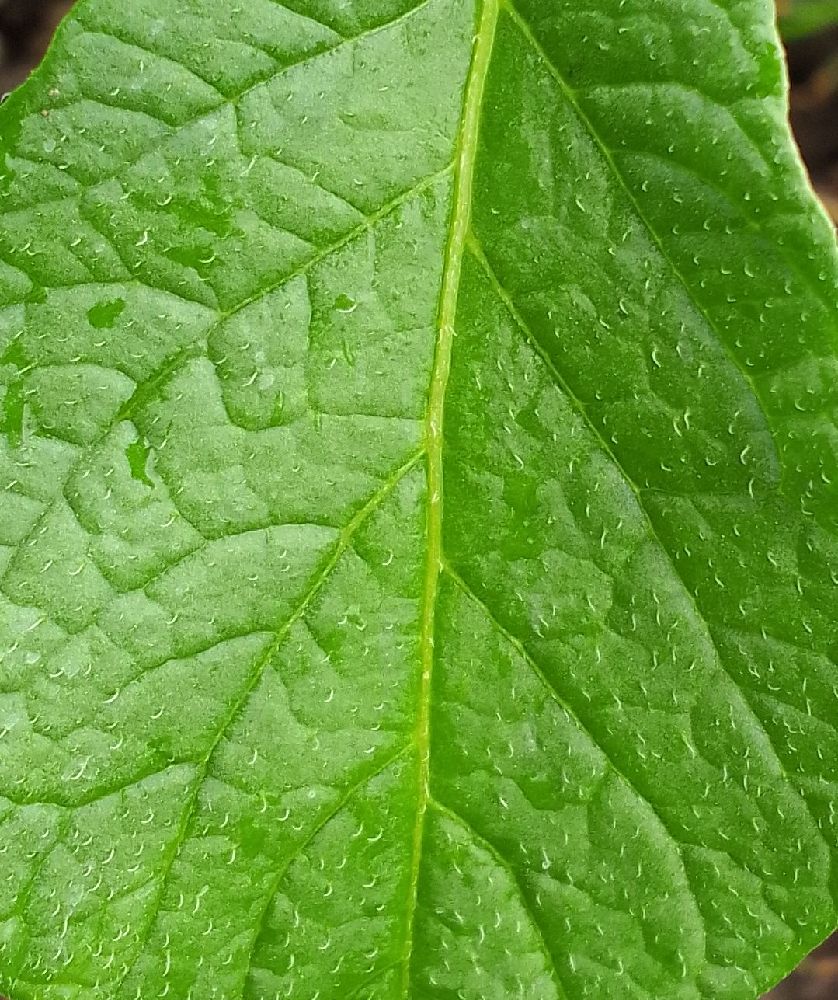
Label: Healthy